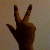
The image shows a hand gesture representing the number 3 in Indian Sign Language.